Malvern Fringe Festival

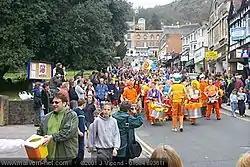
May Day procession in Church Street

In 2006 the Fringe re-launched its three-day festival in June, loosely based upon a theme of Elgar's interests. One of the highlights of this festival was a bicycle race (as cycling was one of Elgar's keen interests) up the steep incline of Great Malvern's Church Street. This event was supported by Commonwealth Games gold medalist Liam Killeen, who's from Malvern, and was won by Tour de France cyclist, Arnaud Lenoir. The whole three-day festival was attended by over 5,000 people.